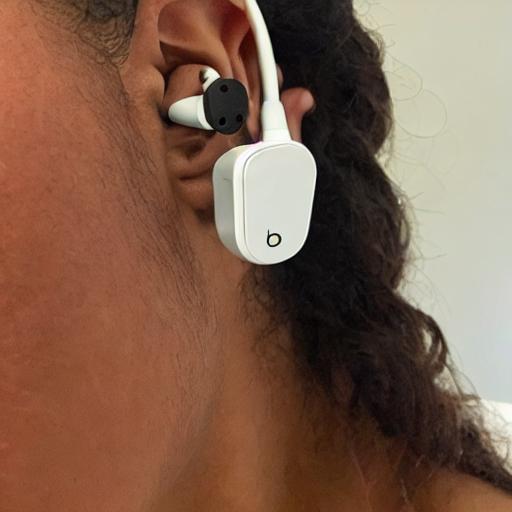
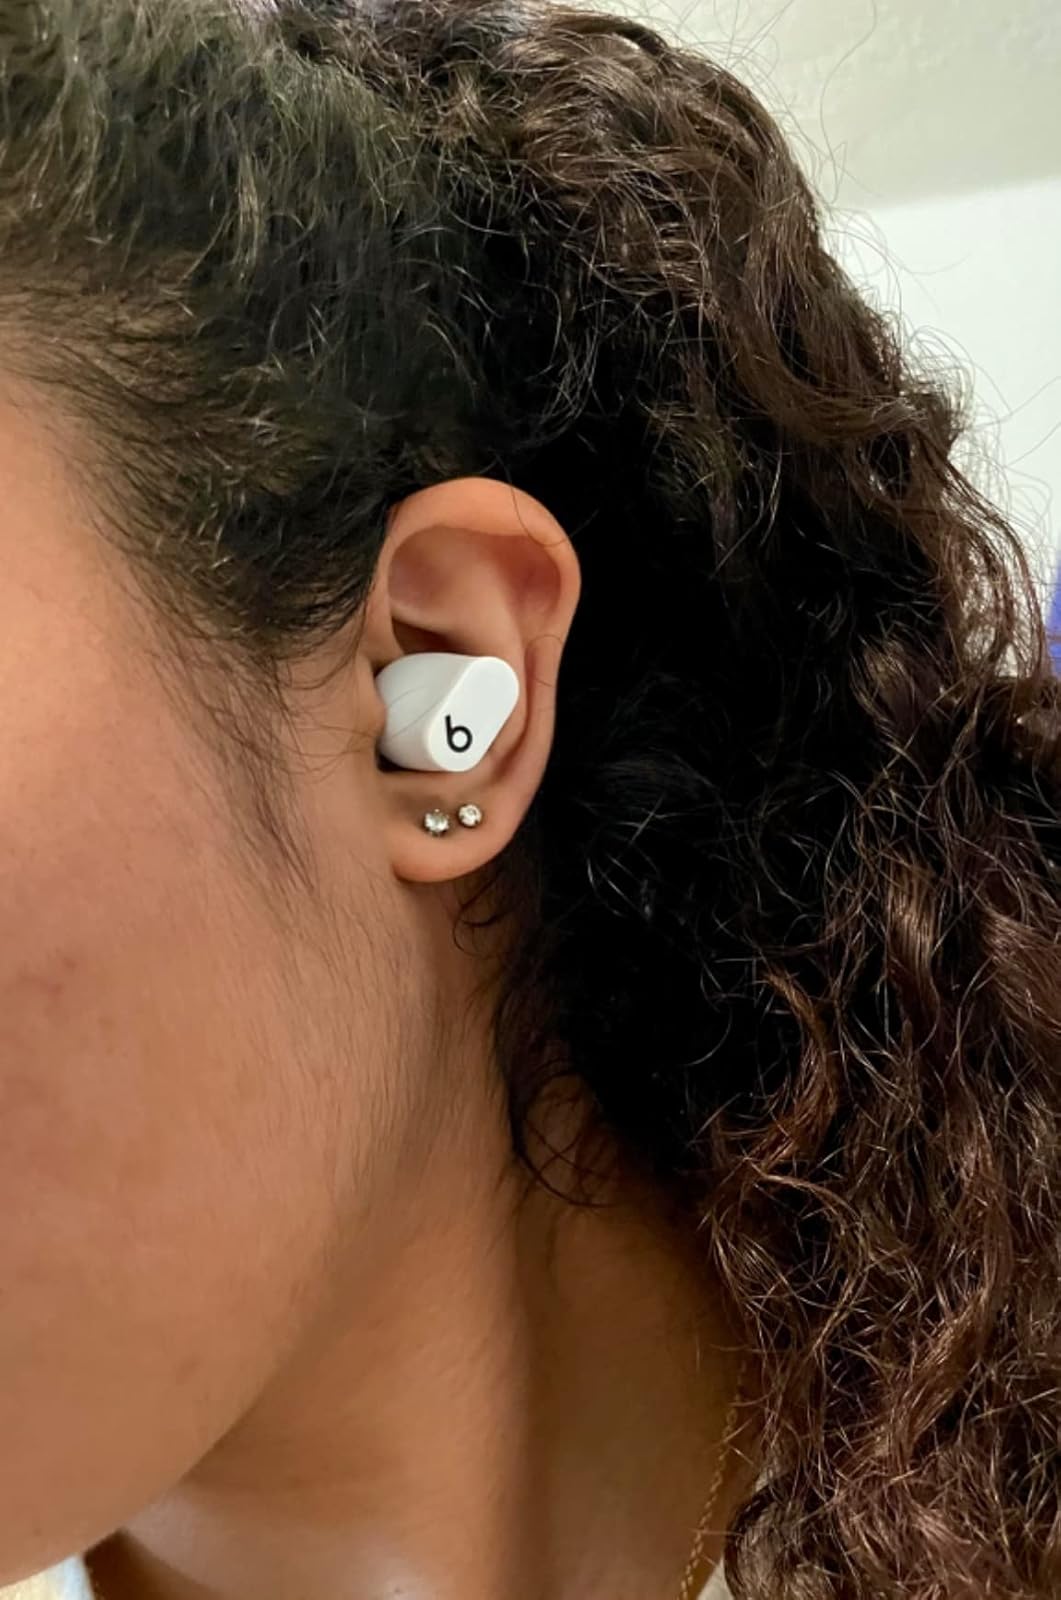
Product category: earbuds
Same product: no